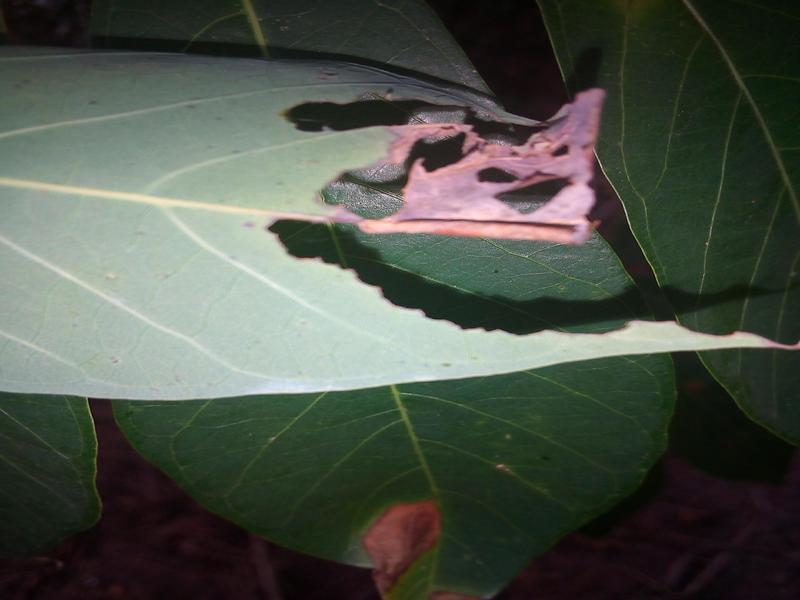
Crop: cassava
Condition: healthy